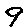
Label: 9